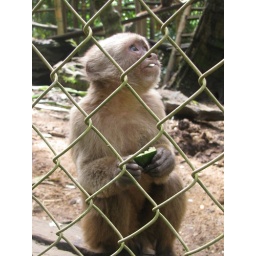
Scrubber steals cleaning brushes, dunks them in water and scrubs around his cage. very helpful monkey